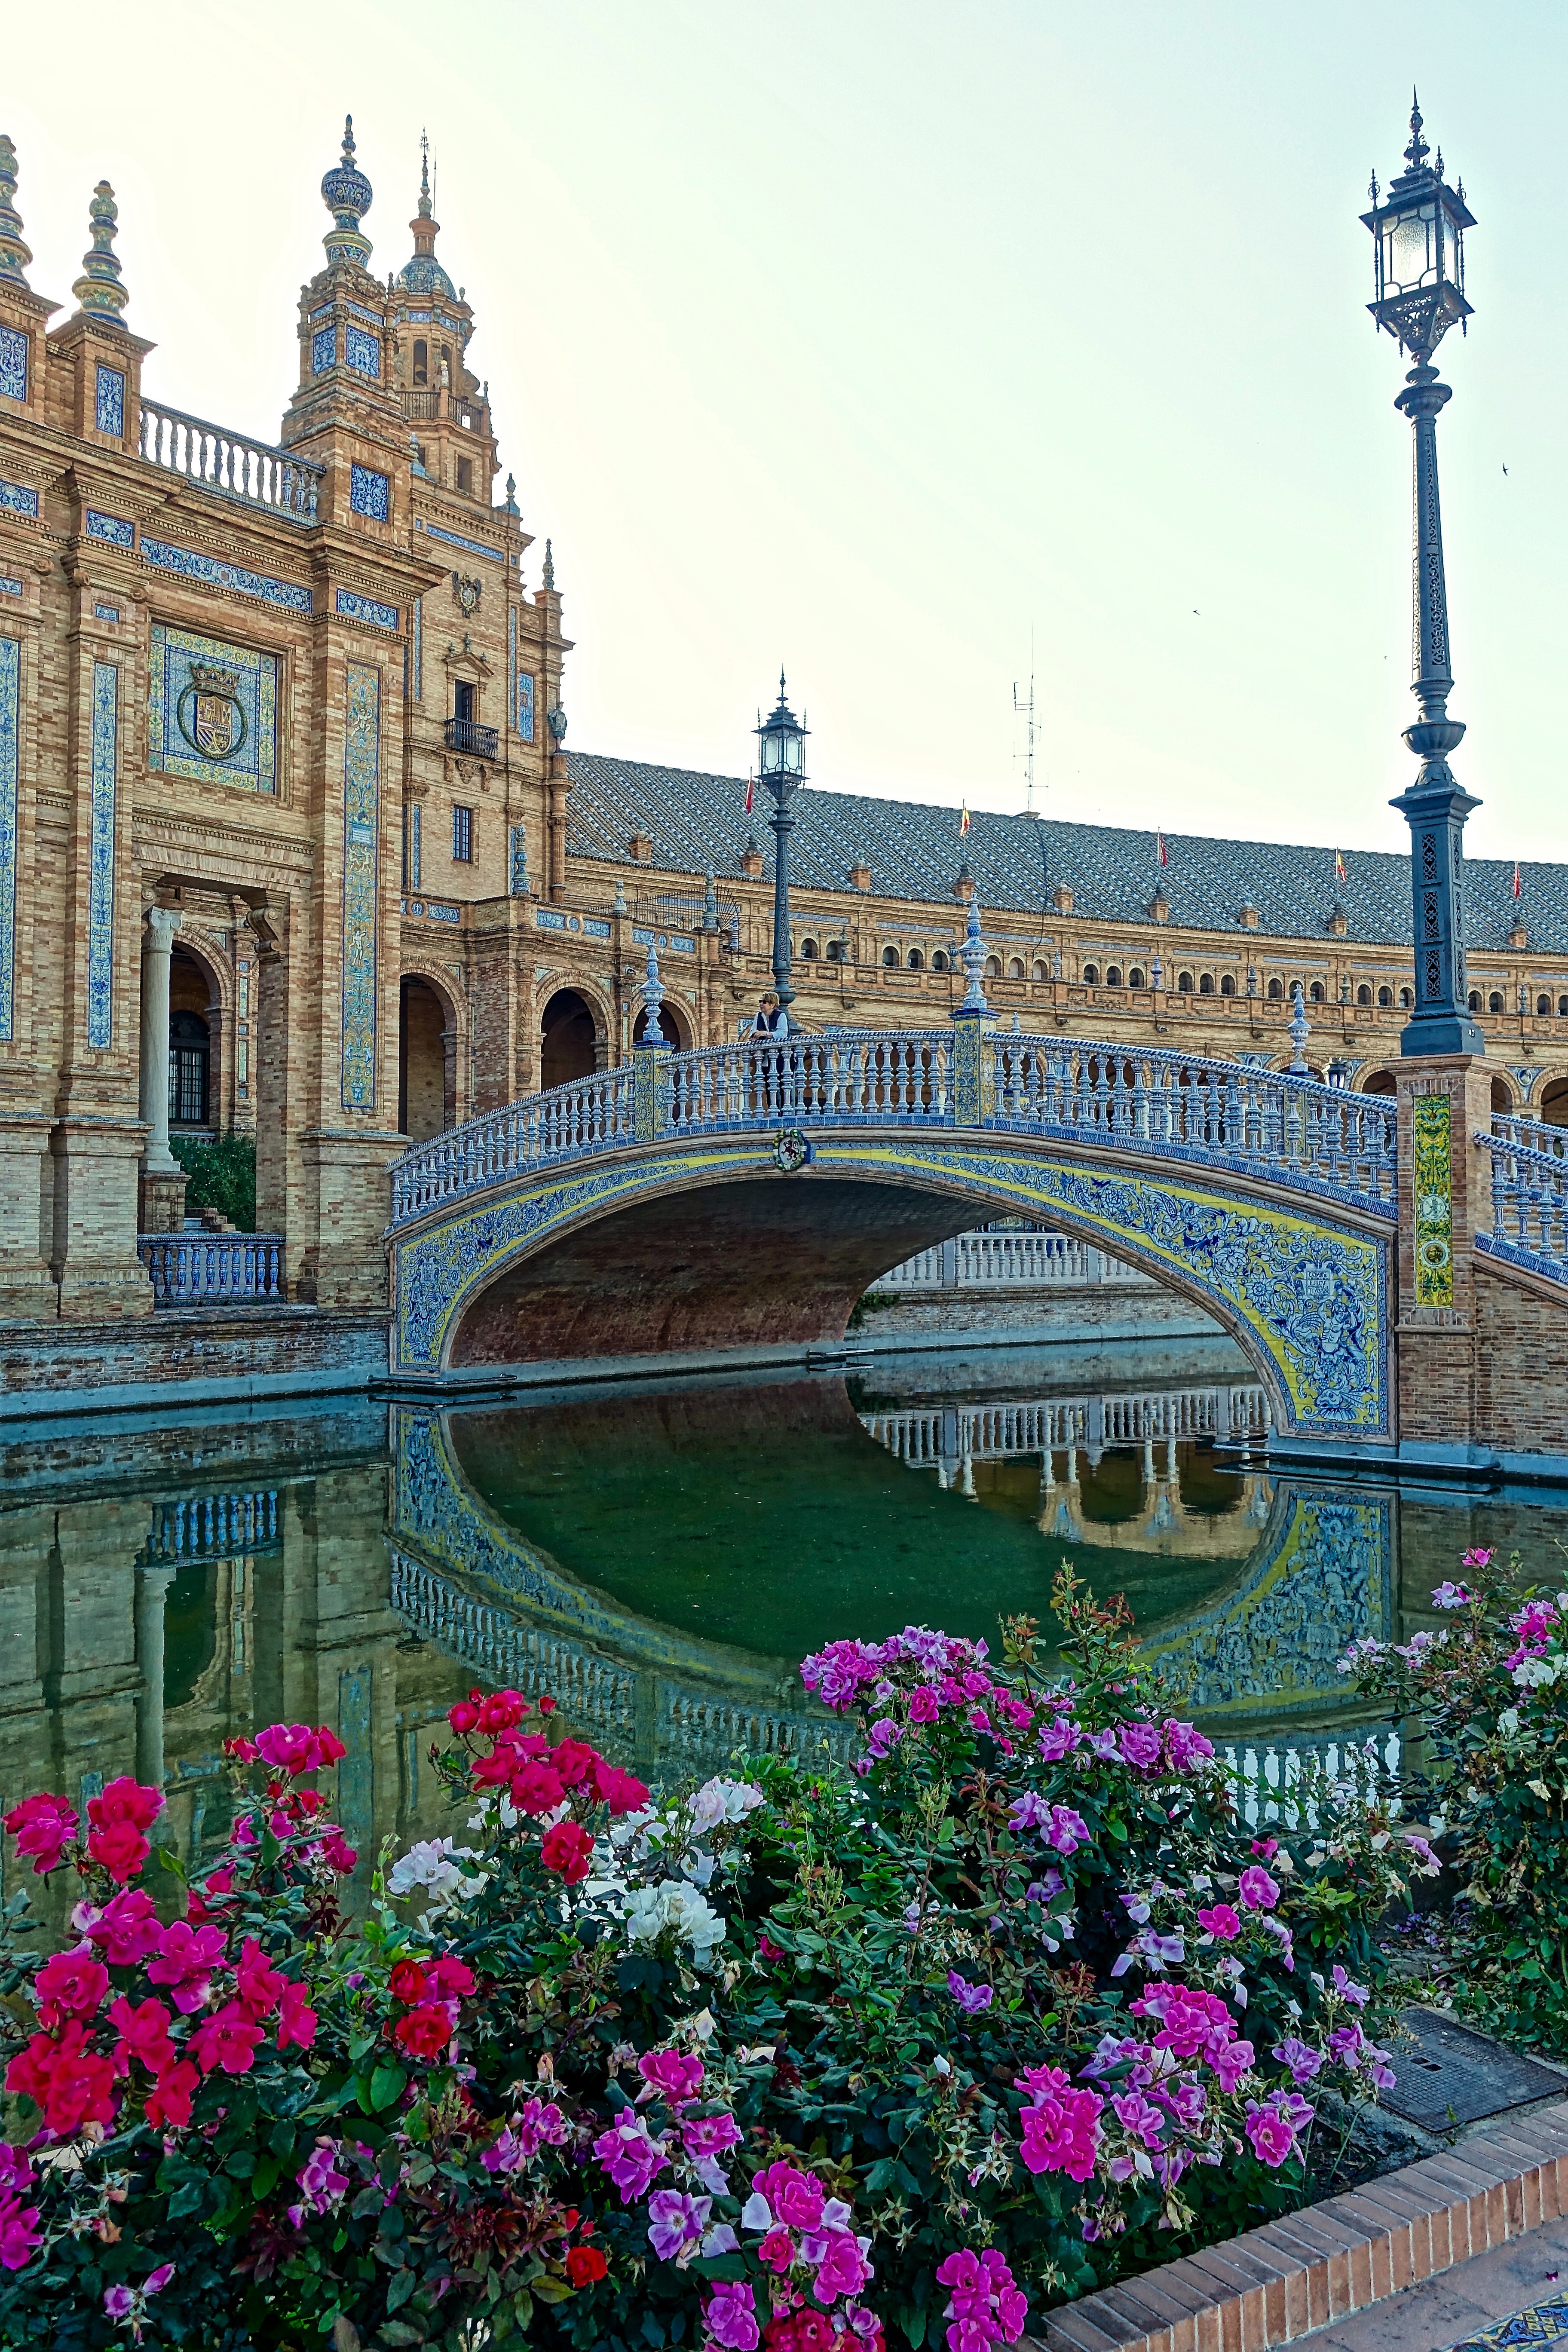
architecture, flower, palace, city, monument, cityscape, arch, plaza, landmark, historic, garden, tourism, waterway, flowers, seville, famous, water feature, tours, plaza de espania